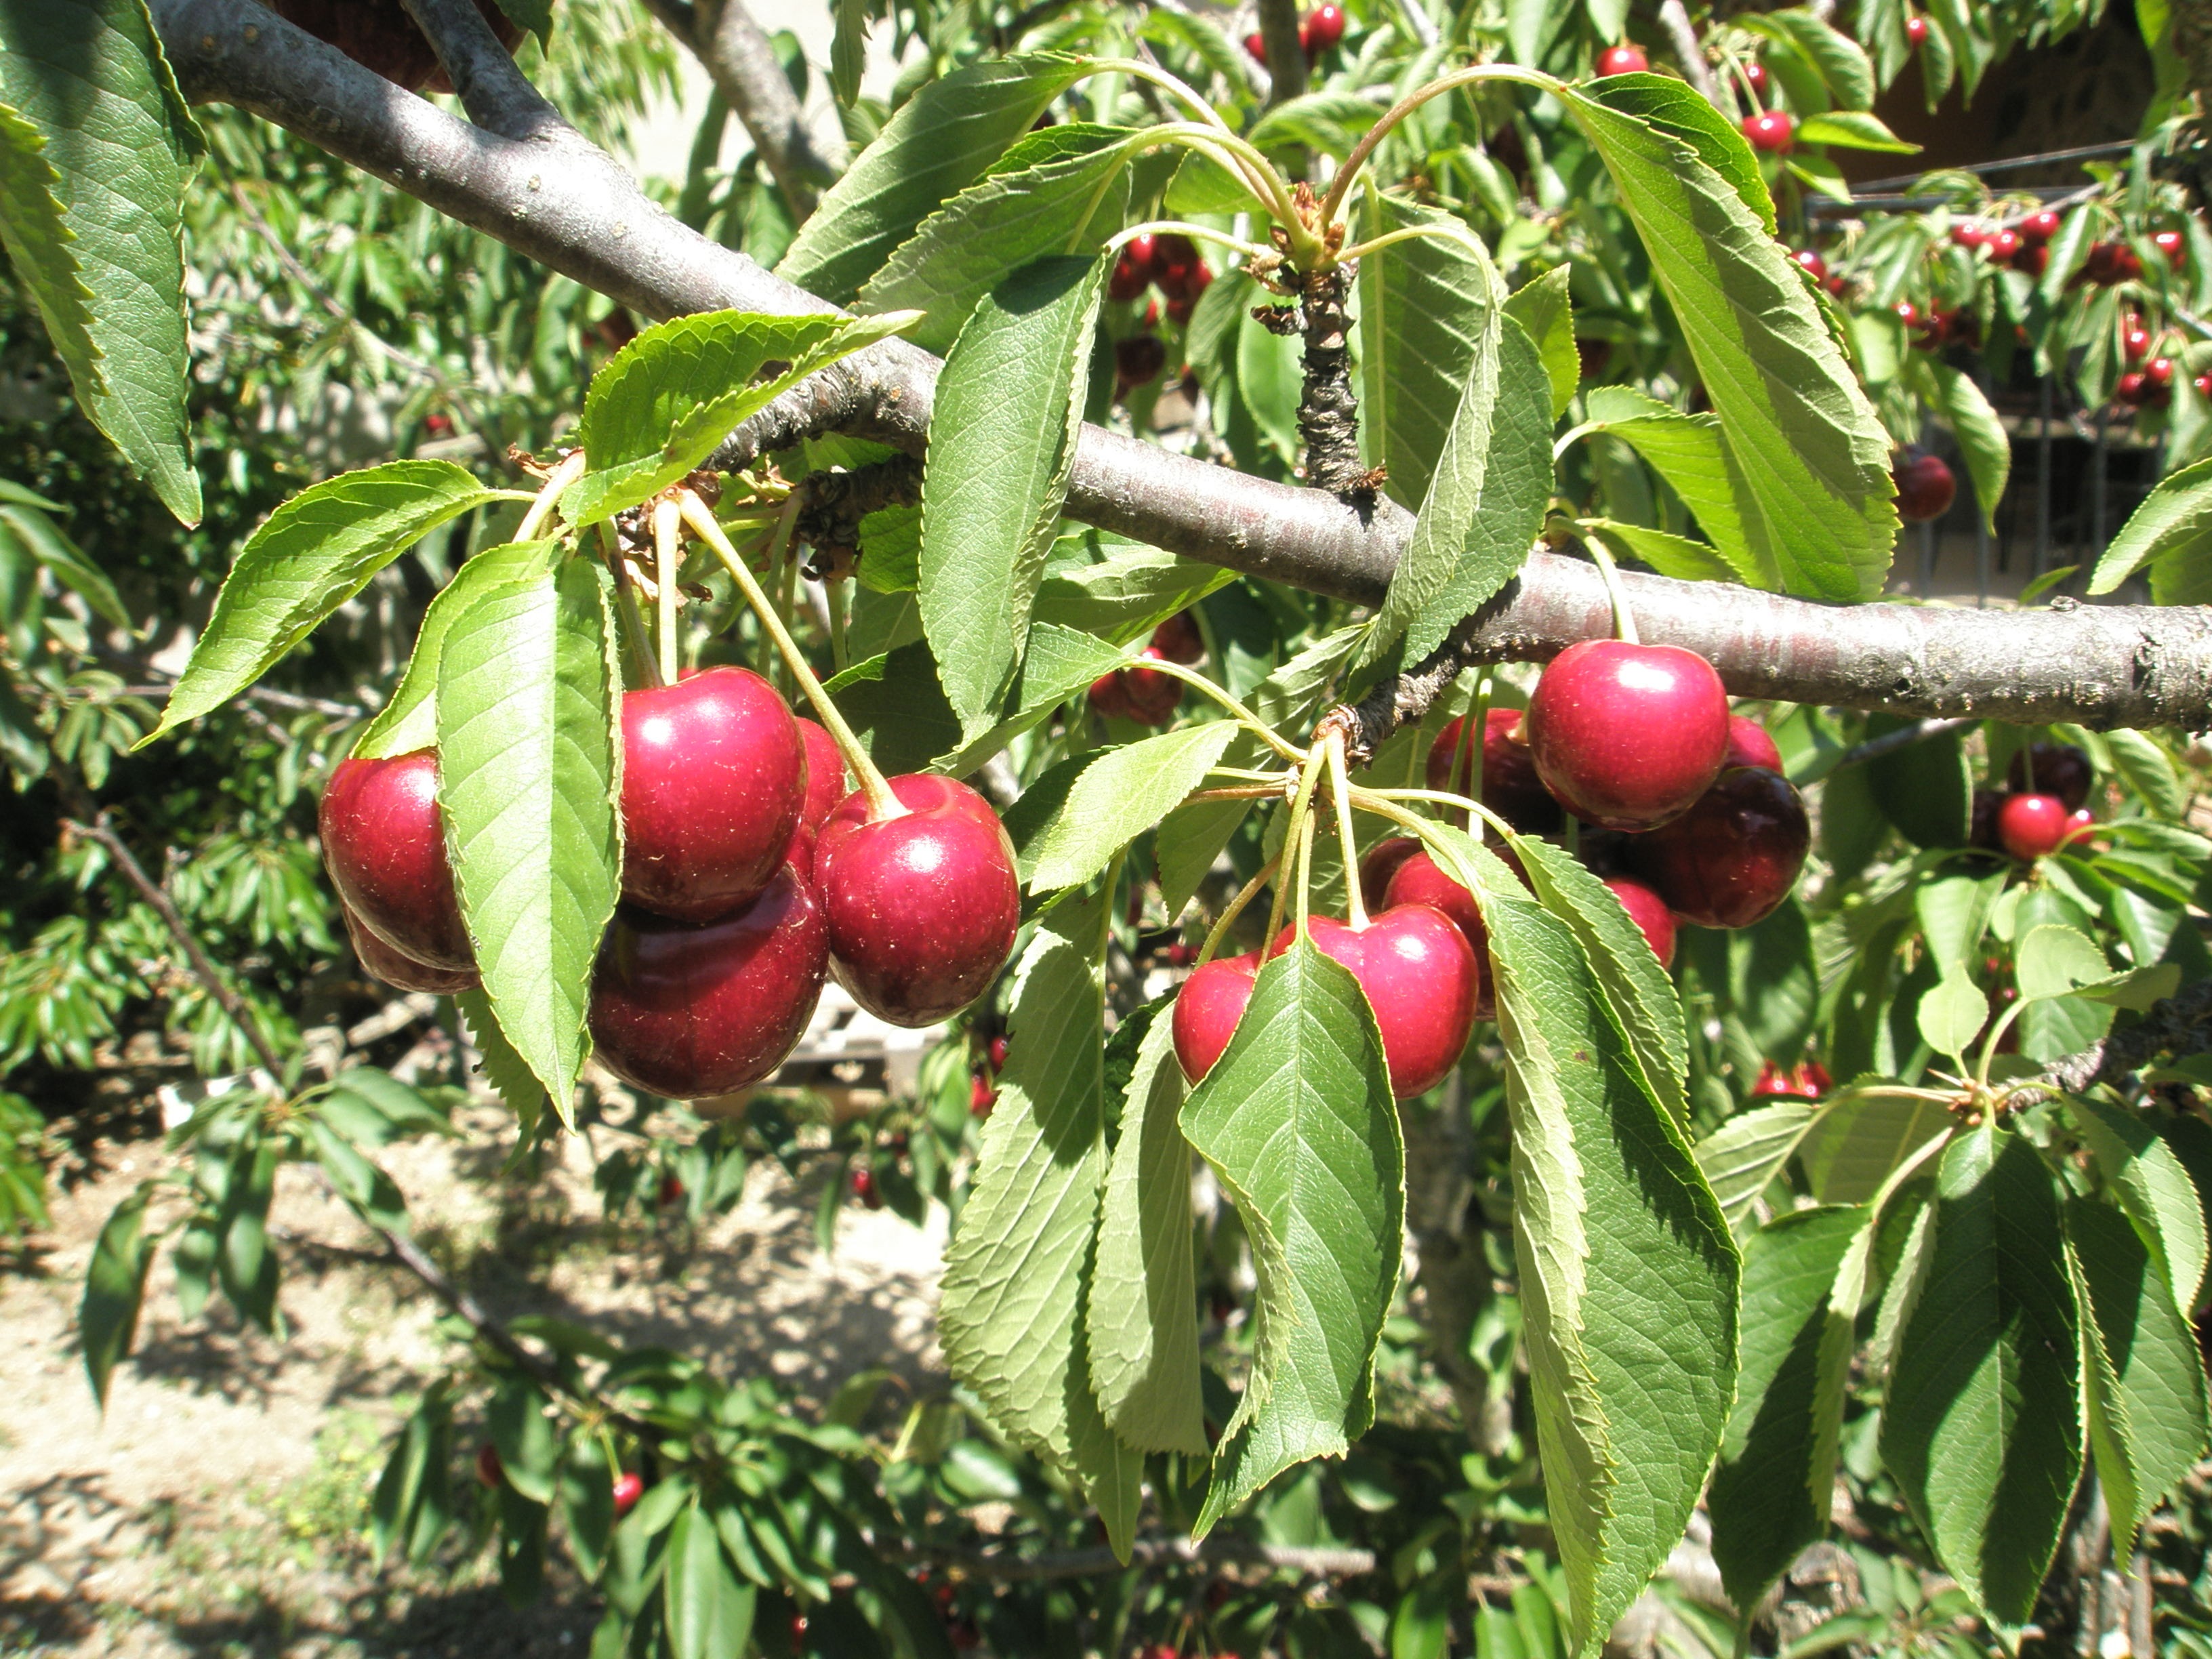
tree, branch, plant, fruit, flower, food, produce, evergreen, leaves, shrub, cherry, cherries, flowering plant, rose family, acerola, malpighia, land plant